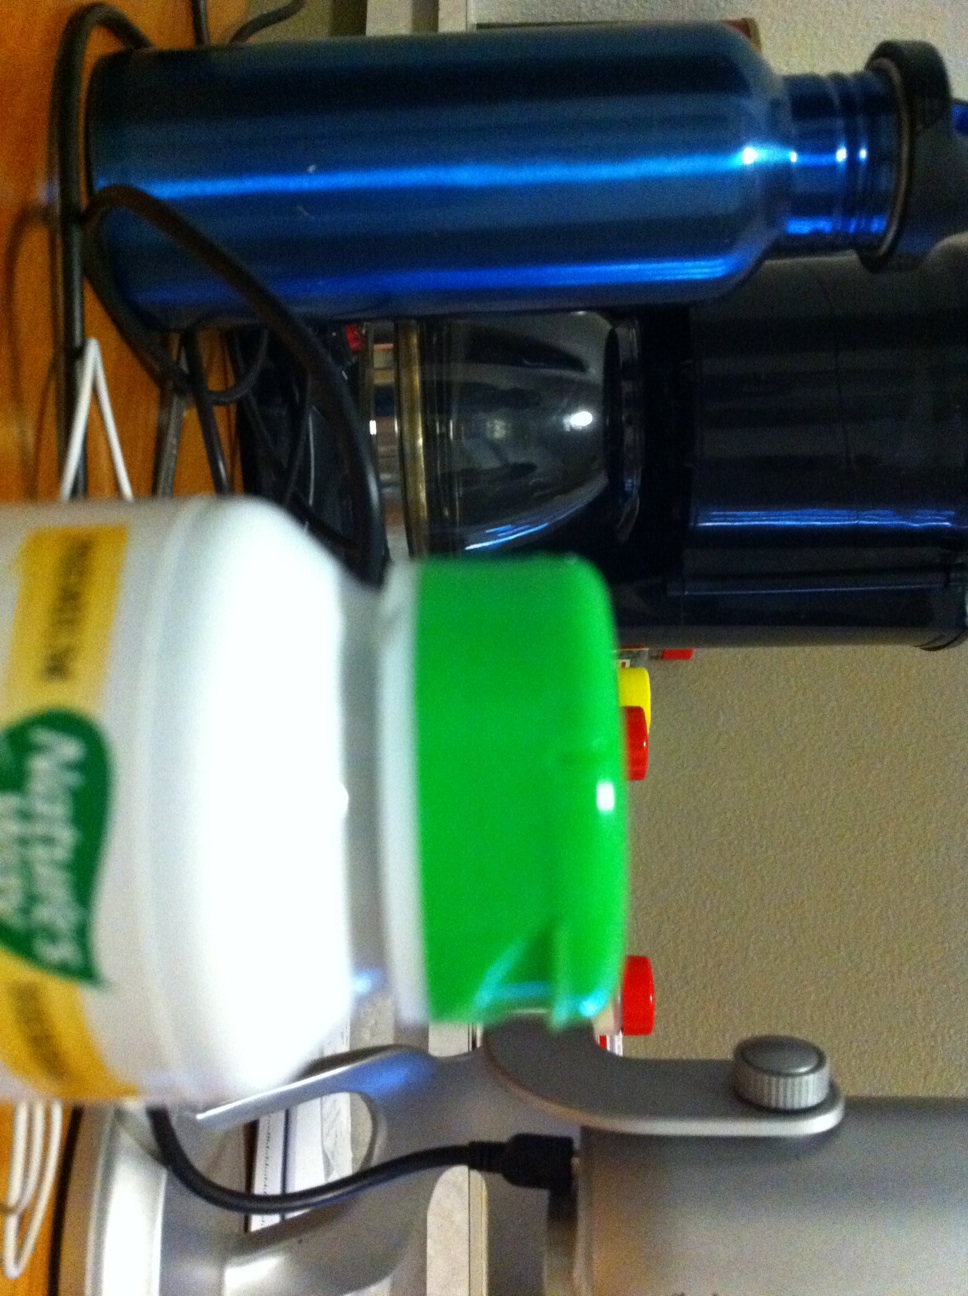Question: What is the dosage information for this supplement?
Answer: unanswerable